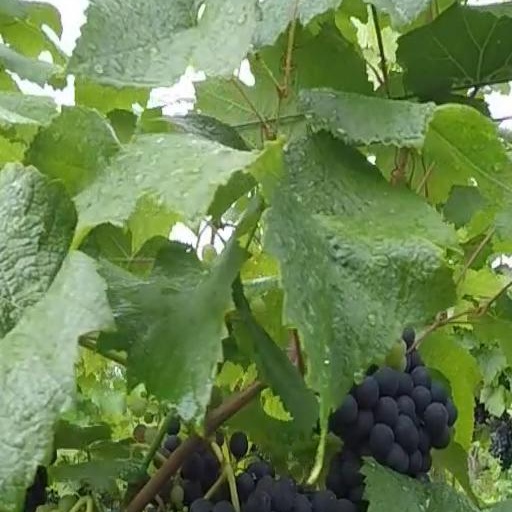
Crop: grape